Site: brandenburg
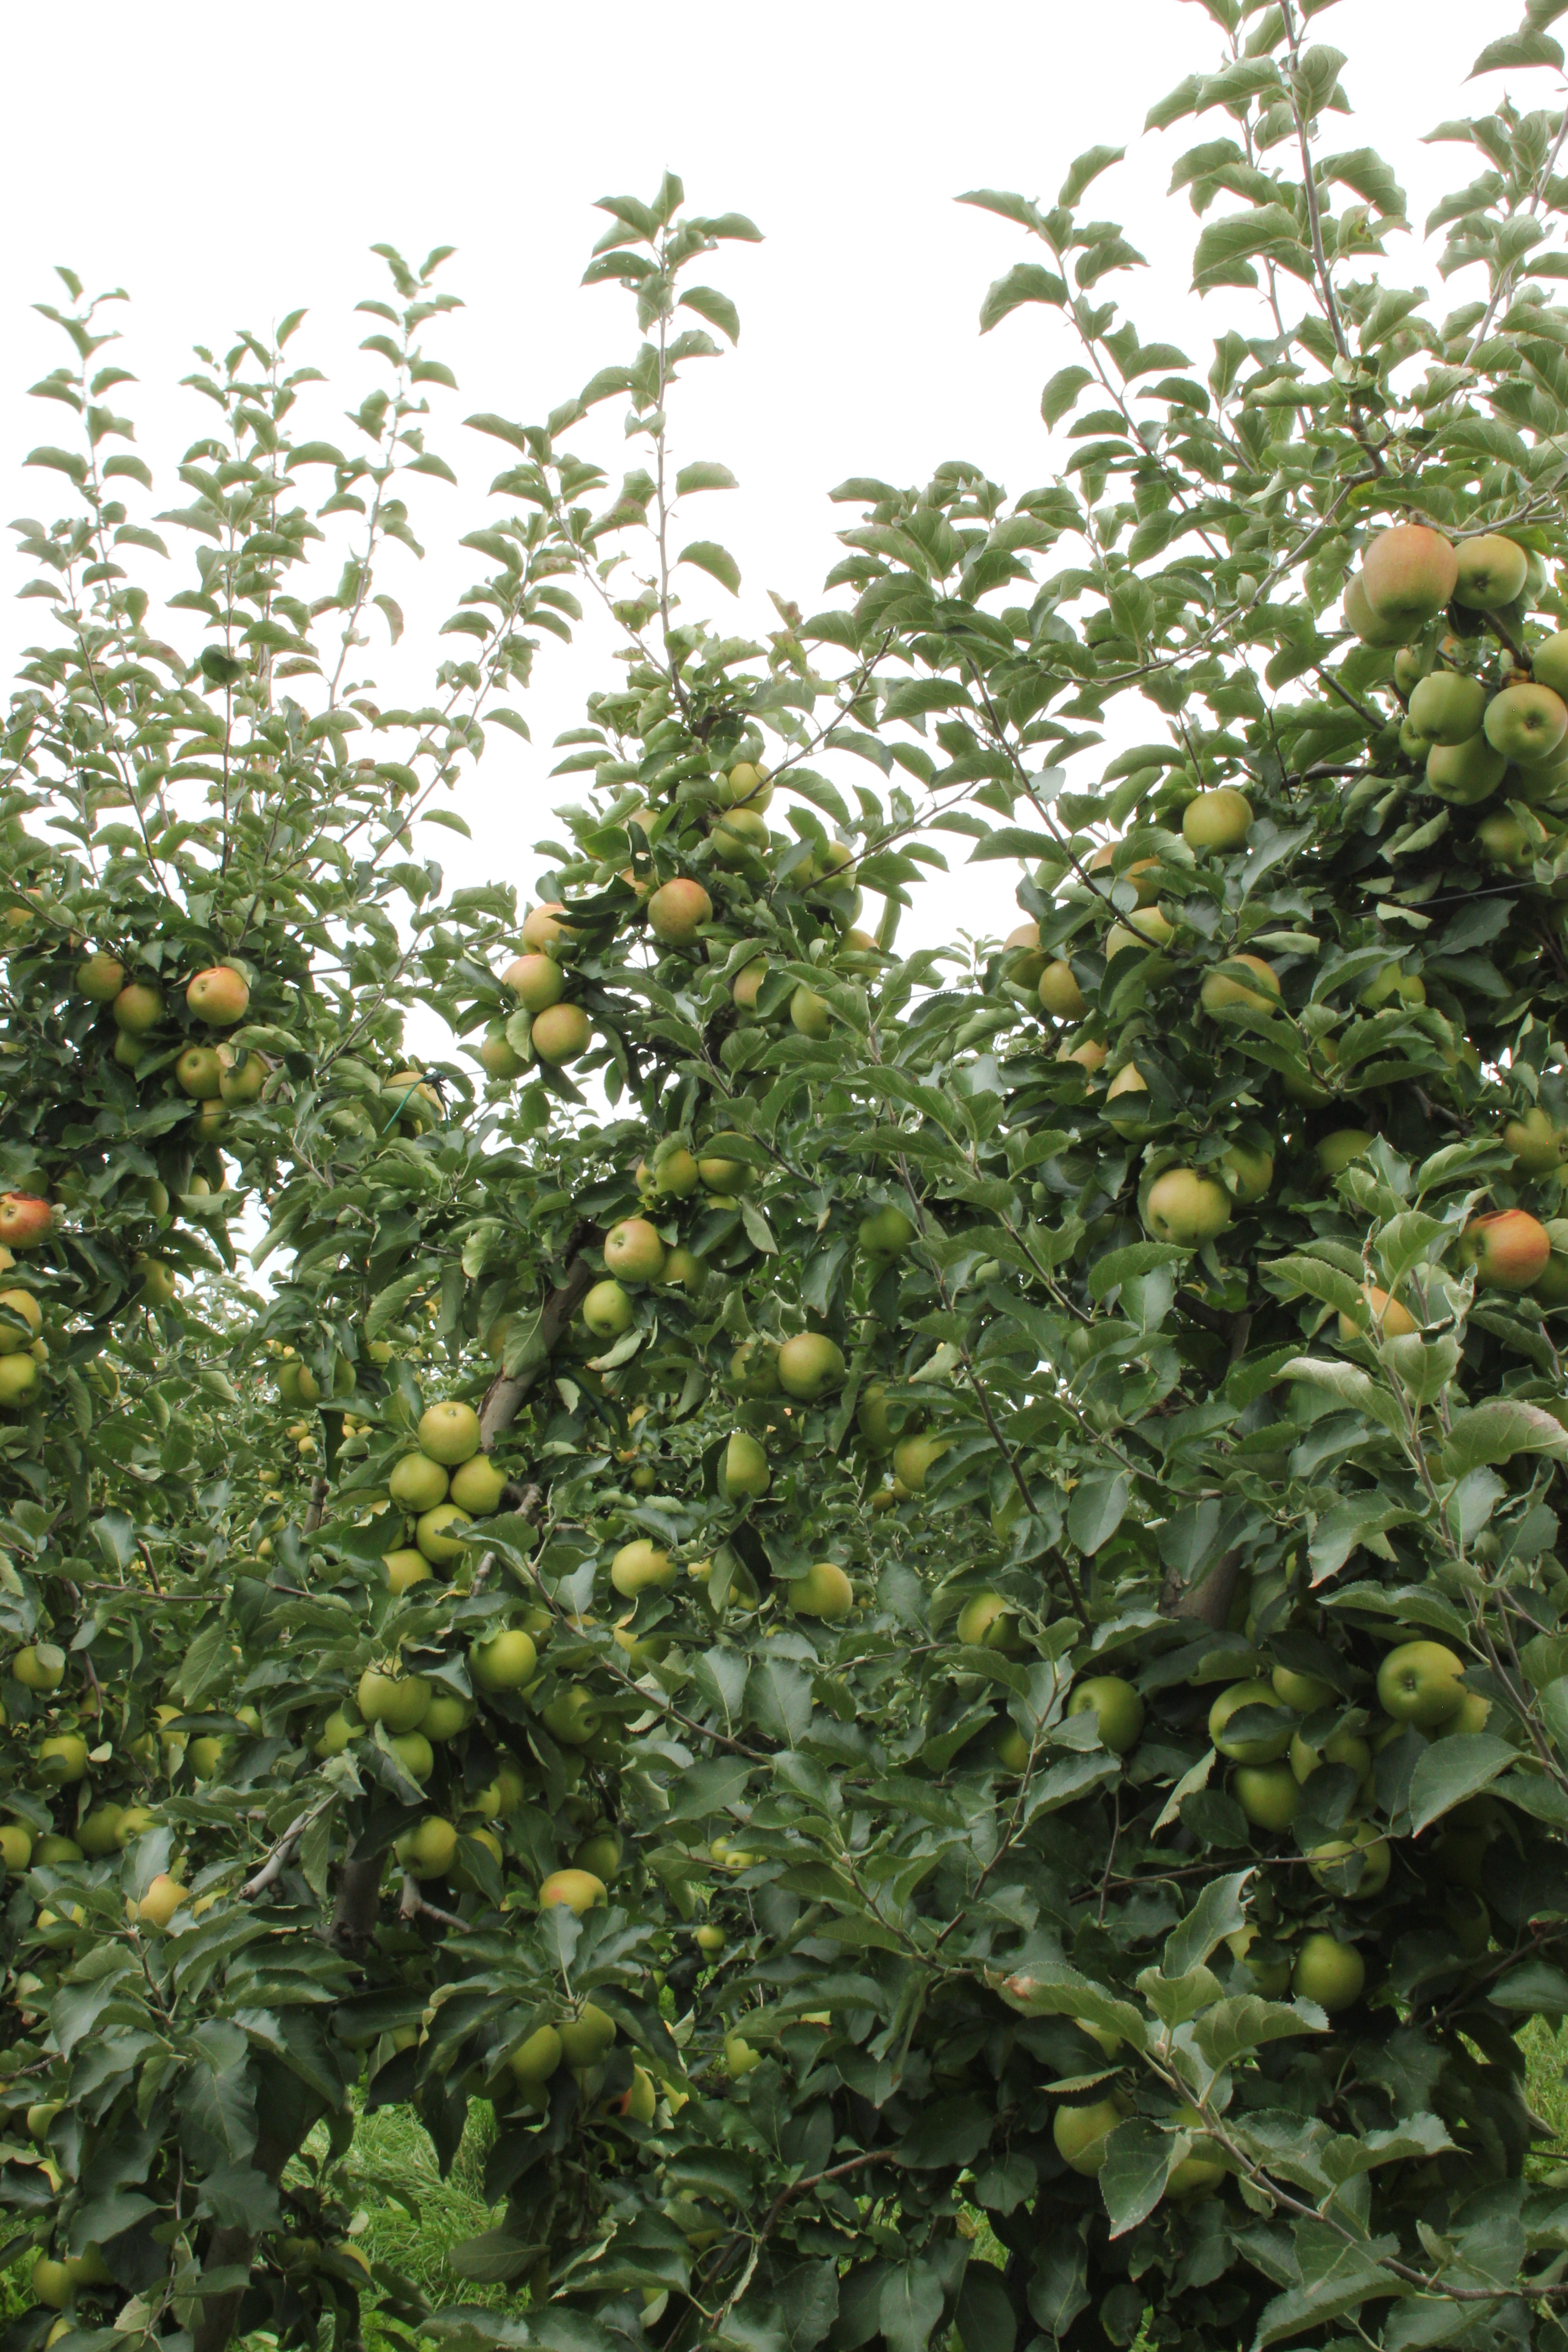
Growth stage (BBCH 87): Maturity of fruit and seed